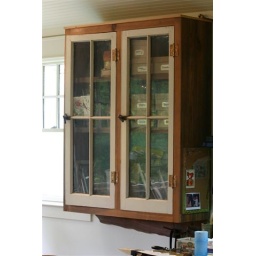
cabinet made by Harold, using old porch windows